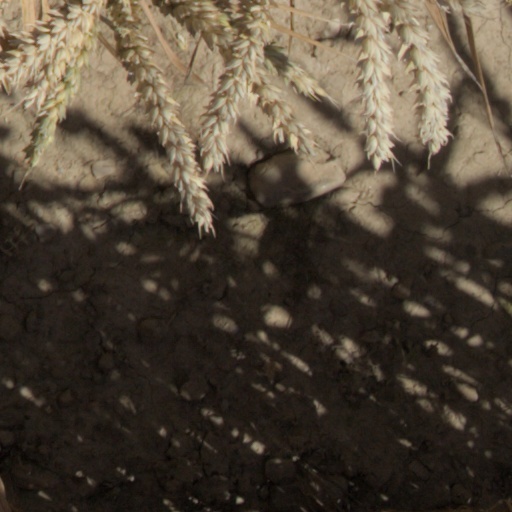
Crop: wheat